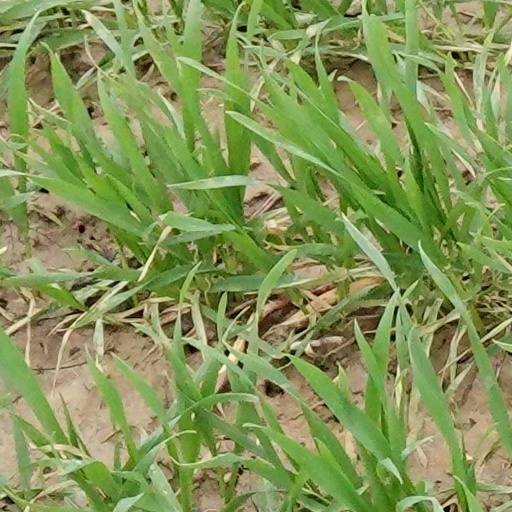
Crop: wheat